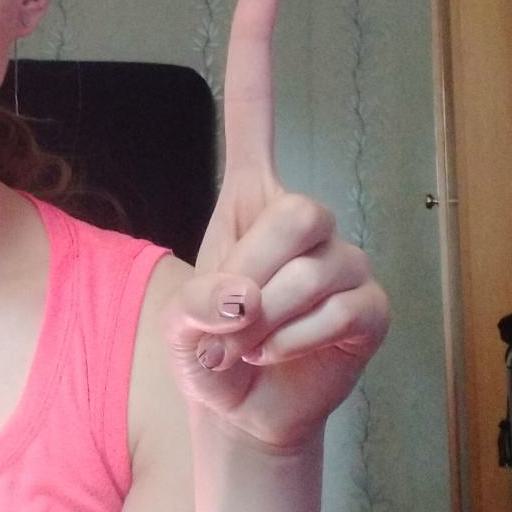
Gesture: one